Ted Firth

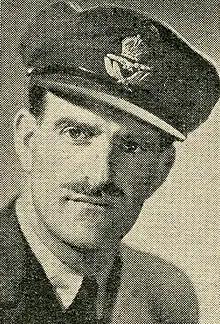
Firth during World War II

Edward Buckland Firth (27 September 1905 – 6 May 1978) was a New Zealand manufacturer, aviator, and military leader. He co-founded Firth Concrete with his younger brother Tony Firth.